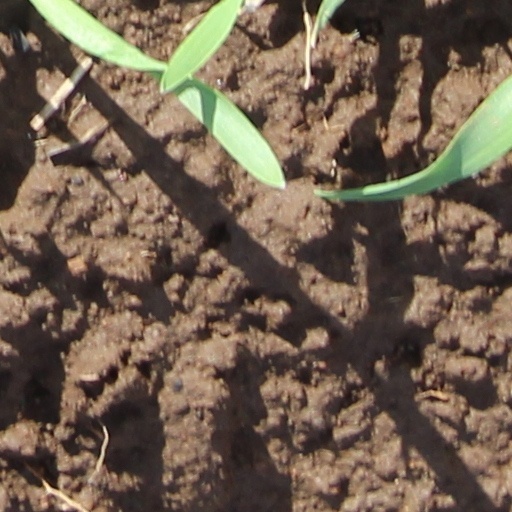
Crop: wheat